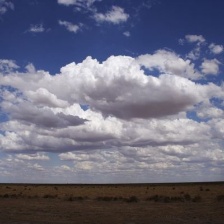
Cloud type: Cumulus